It Can Be Done (1929 film)

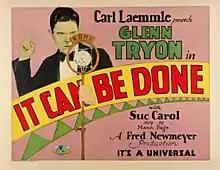
Theatrical release poster

It Can Be Done is a 1929 American sound part-talkie comedy film directed by Fred C. Newmeyer and written by Joseph F. Poland, Earle Snell, Nan Cochrane and Albert DeMond. The film stars Glenn Tryon, Sue Carol, Richard Carlyle, Richard Carle, Jack Egan and Tom O'Brien. In addition to sequences with audible dialogue or talking sequences, the film features a synchronized musical score and sound effects along with English intertitles. The soundtrack was recorded using the Western Electric sound-on-film system. The film was released on March 24, 1929, by Universal Pictures.